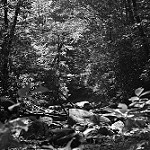
Label: B & W